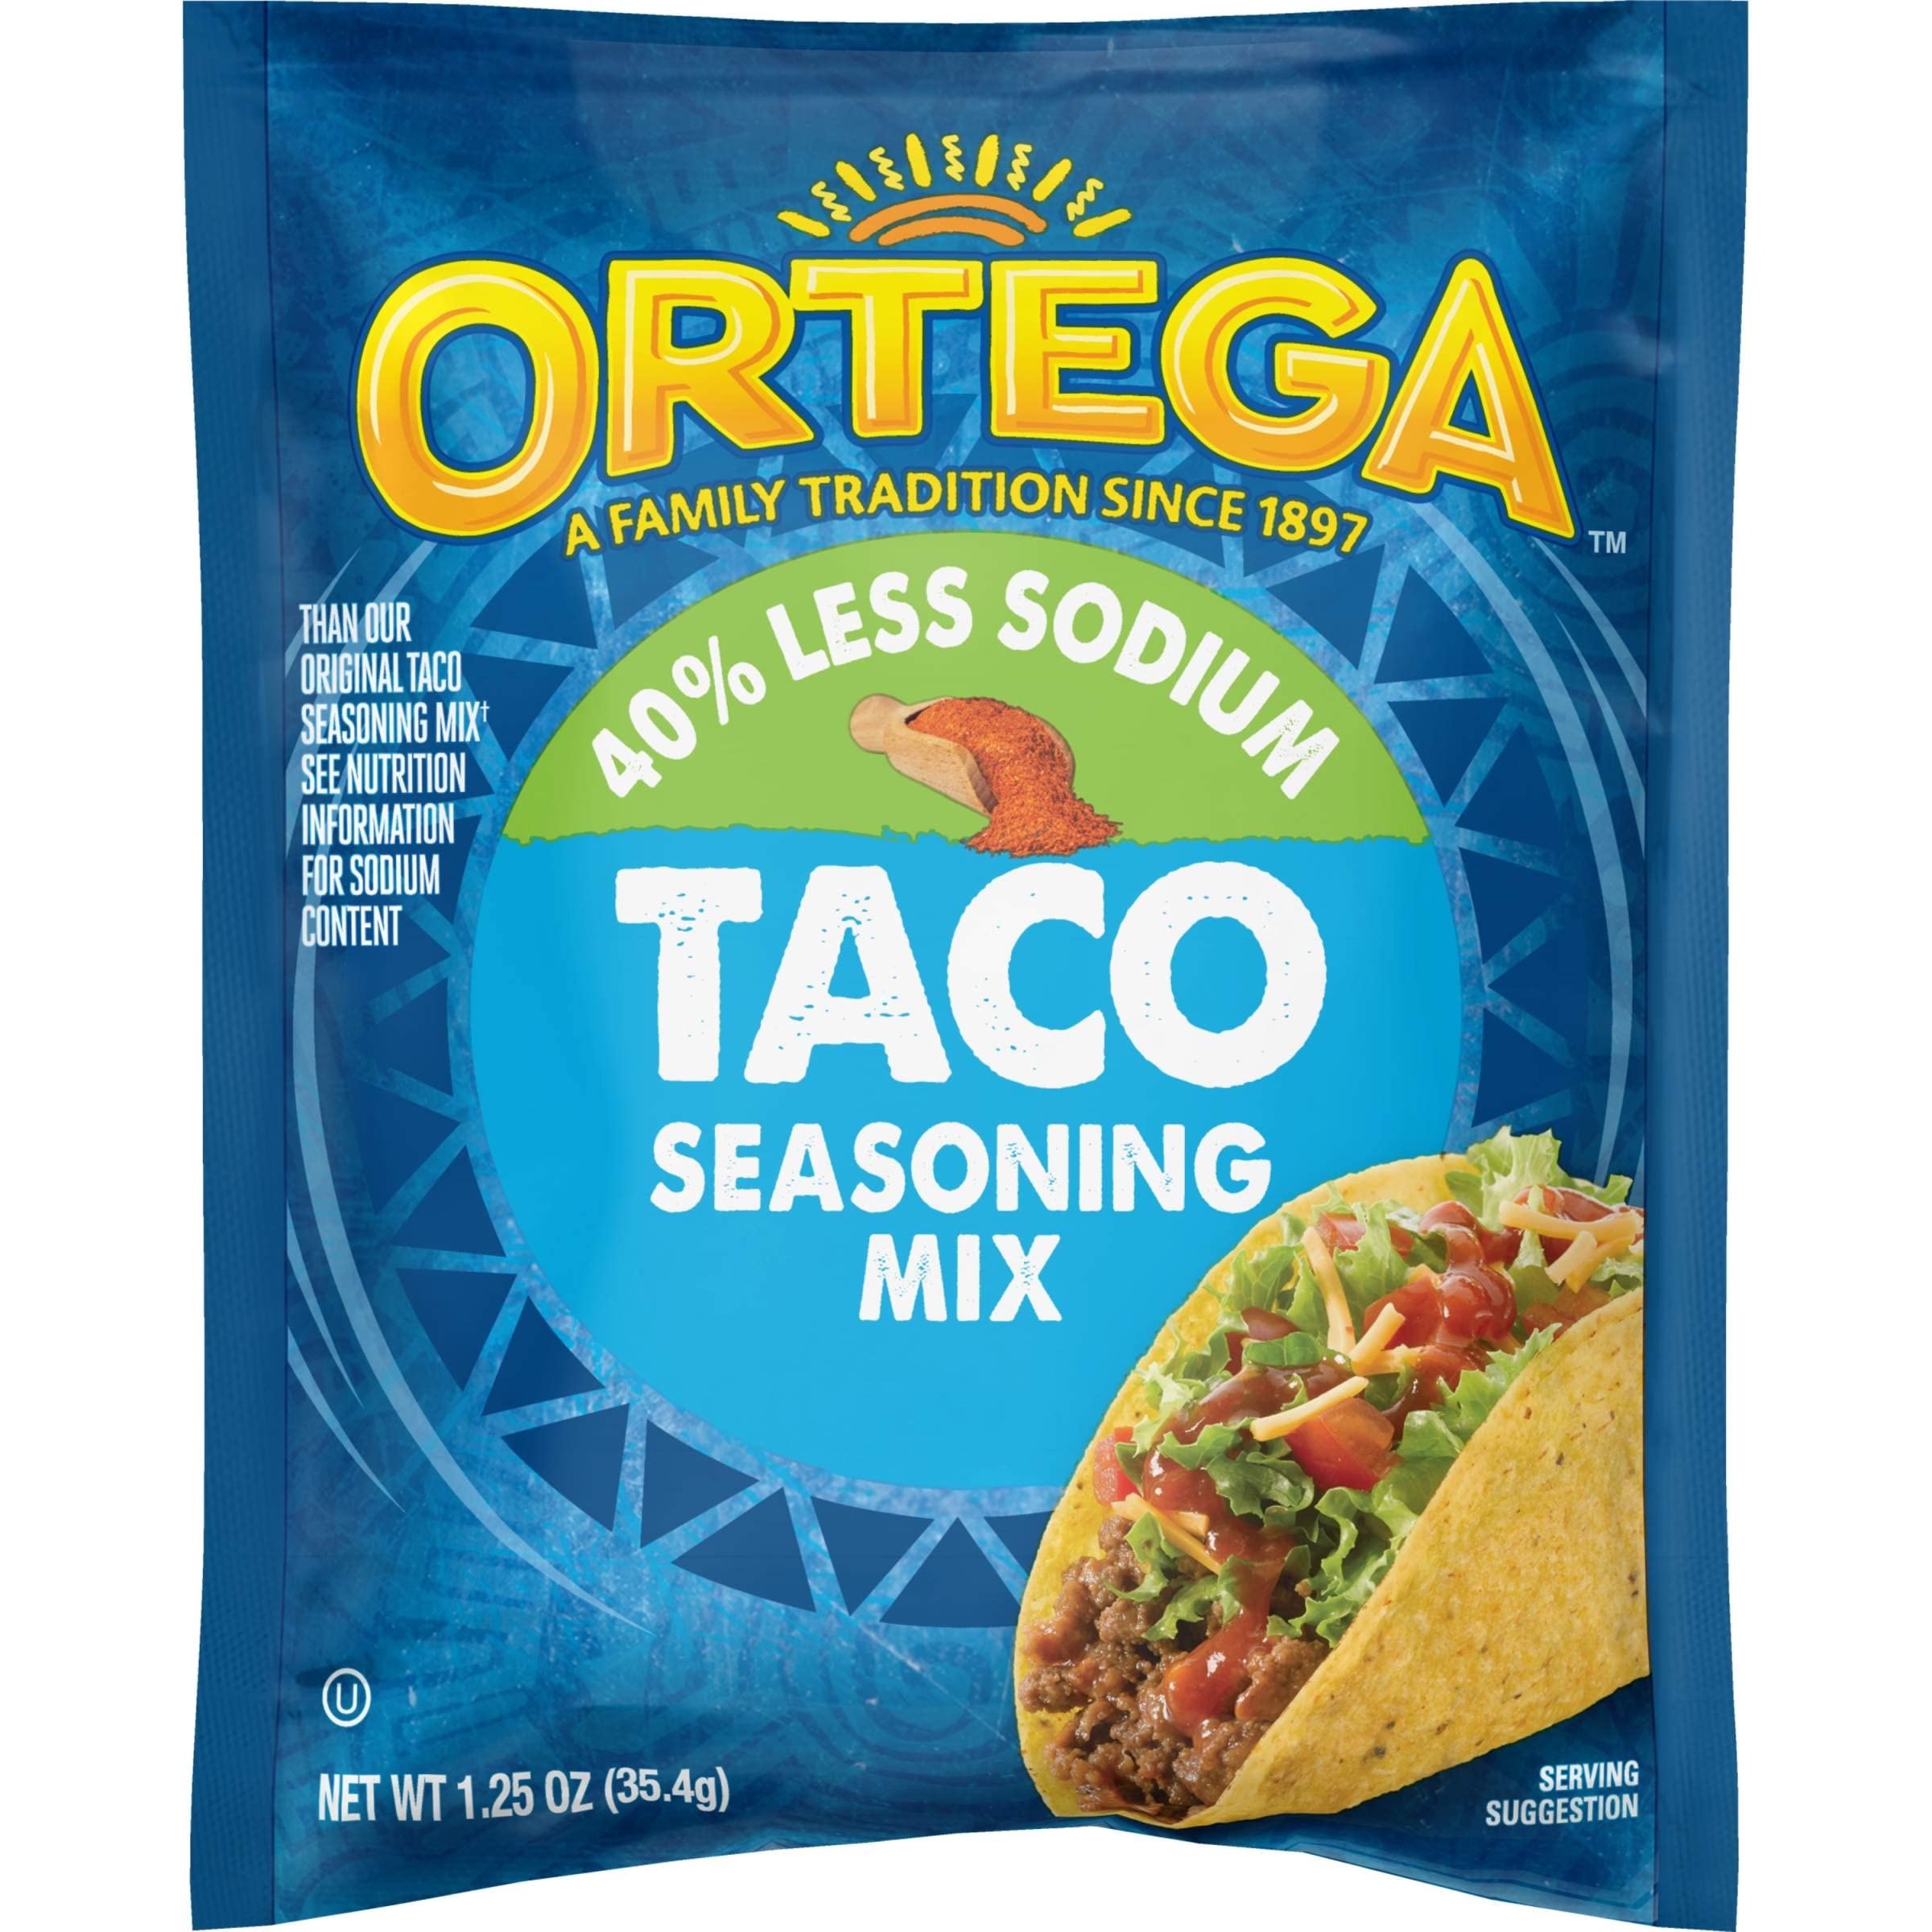
Item Name: Ortega Taco Seasoning, 40% Less Sodium, 1.25 Ounce (Pack of 24)
Bullet Point 1: Ortega's Taco Seasonings are made with the highest quality ingredients
Bullet Point 2: Each packet comes with enough powder to use with 1 lb of steak, ground beef and more.
Bullet Point 3: Add some flavor to your taco night
Bullet Point 4: Ortega makes Mexican meals easy
Bullet Point 5: Add a little Ortega
Value: 30.0
Unit: Ounce

Price: 1